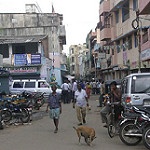
Label: street